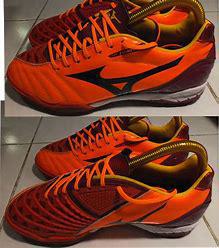
Brand: Mizuno
Model: 100